Bache-Elzéar-Alexandre d'Arbaud de Jouques

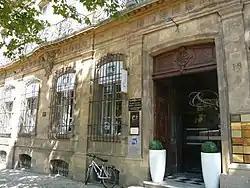
Hôtel d'Arbaud-Jouques in Aix-en-Provence

Bache-Elzéar-Alexandre d'Arbaud de Jouques was born in 1720 in Aix-en-Provence. His father was André-Elzéard d'Arbaud de Jouques (1676-1744) and his mother, Anne de Citrany. He had three brothers: Jean-Joseph-Augustin d'Arbaud de Jouques, Gaspard d'Arbaud de Jouques, and François-Casimir d'Arbaud de Jouques. They grew up in the Hôtel d'Arbaud-Jouques, a hôtel particulier on the Cours Mirabeau in Aix-en-Provence. His nephew, the son of Jean-Joseph-Augustin d'Arbaud de Jouques, was André-Elzéard d'Arbaud de Jouques II (1737-1793). As a result, Joseph Charles André d'Arbaud de Jouques (1769–1849) was his great-nephew.